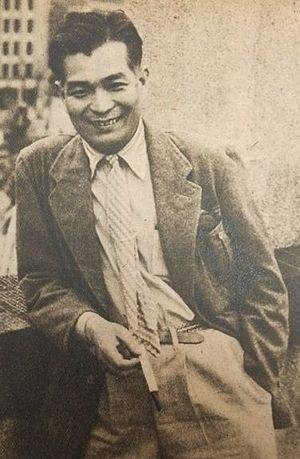
Tadaharu Nakano, 27 mai 1909 - 19 février 1970, est un chanteur baryton japonais de jazz et du genre musical ryūkōka, populaire pendant l'ère Shōwa.